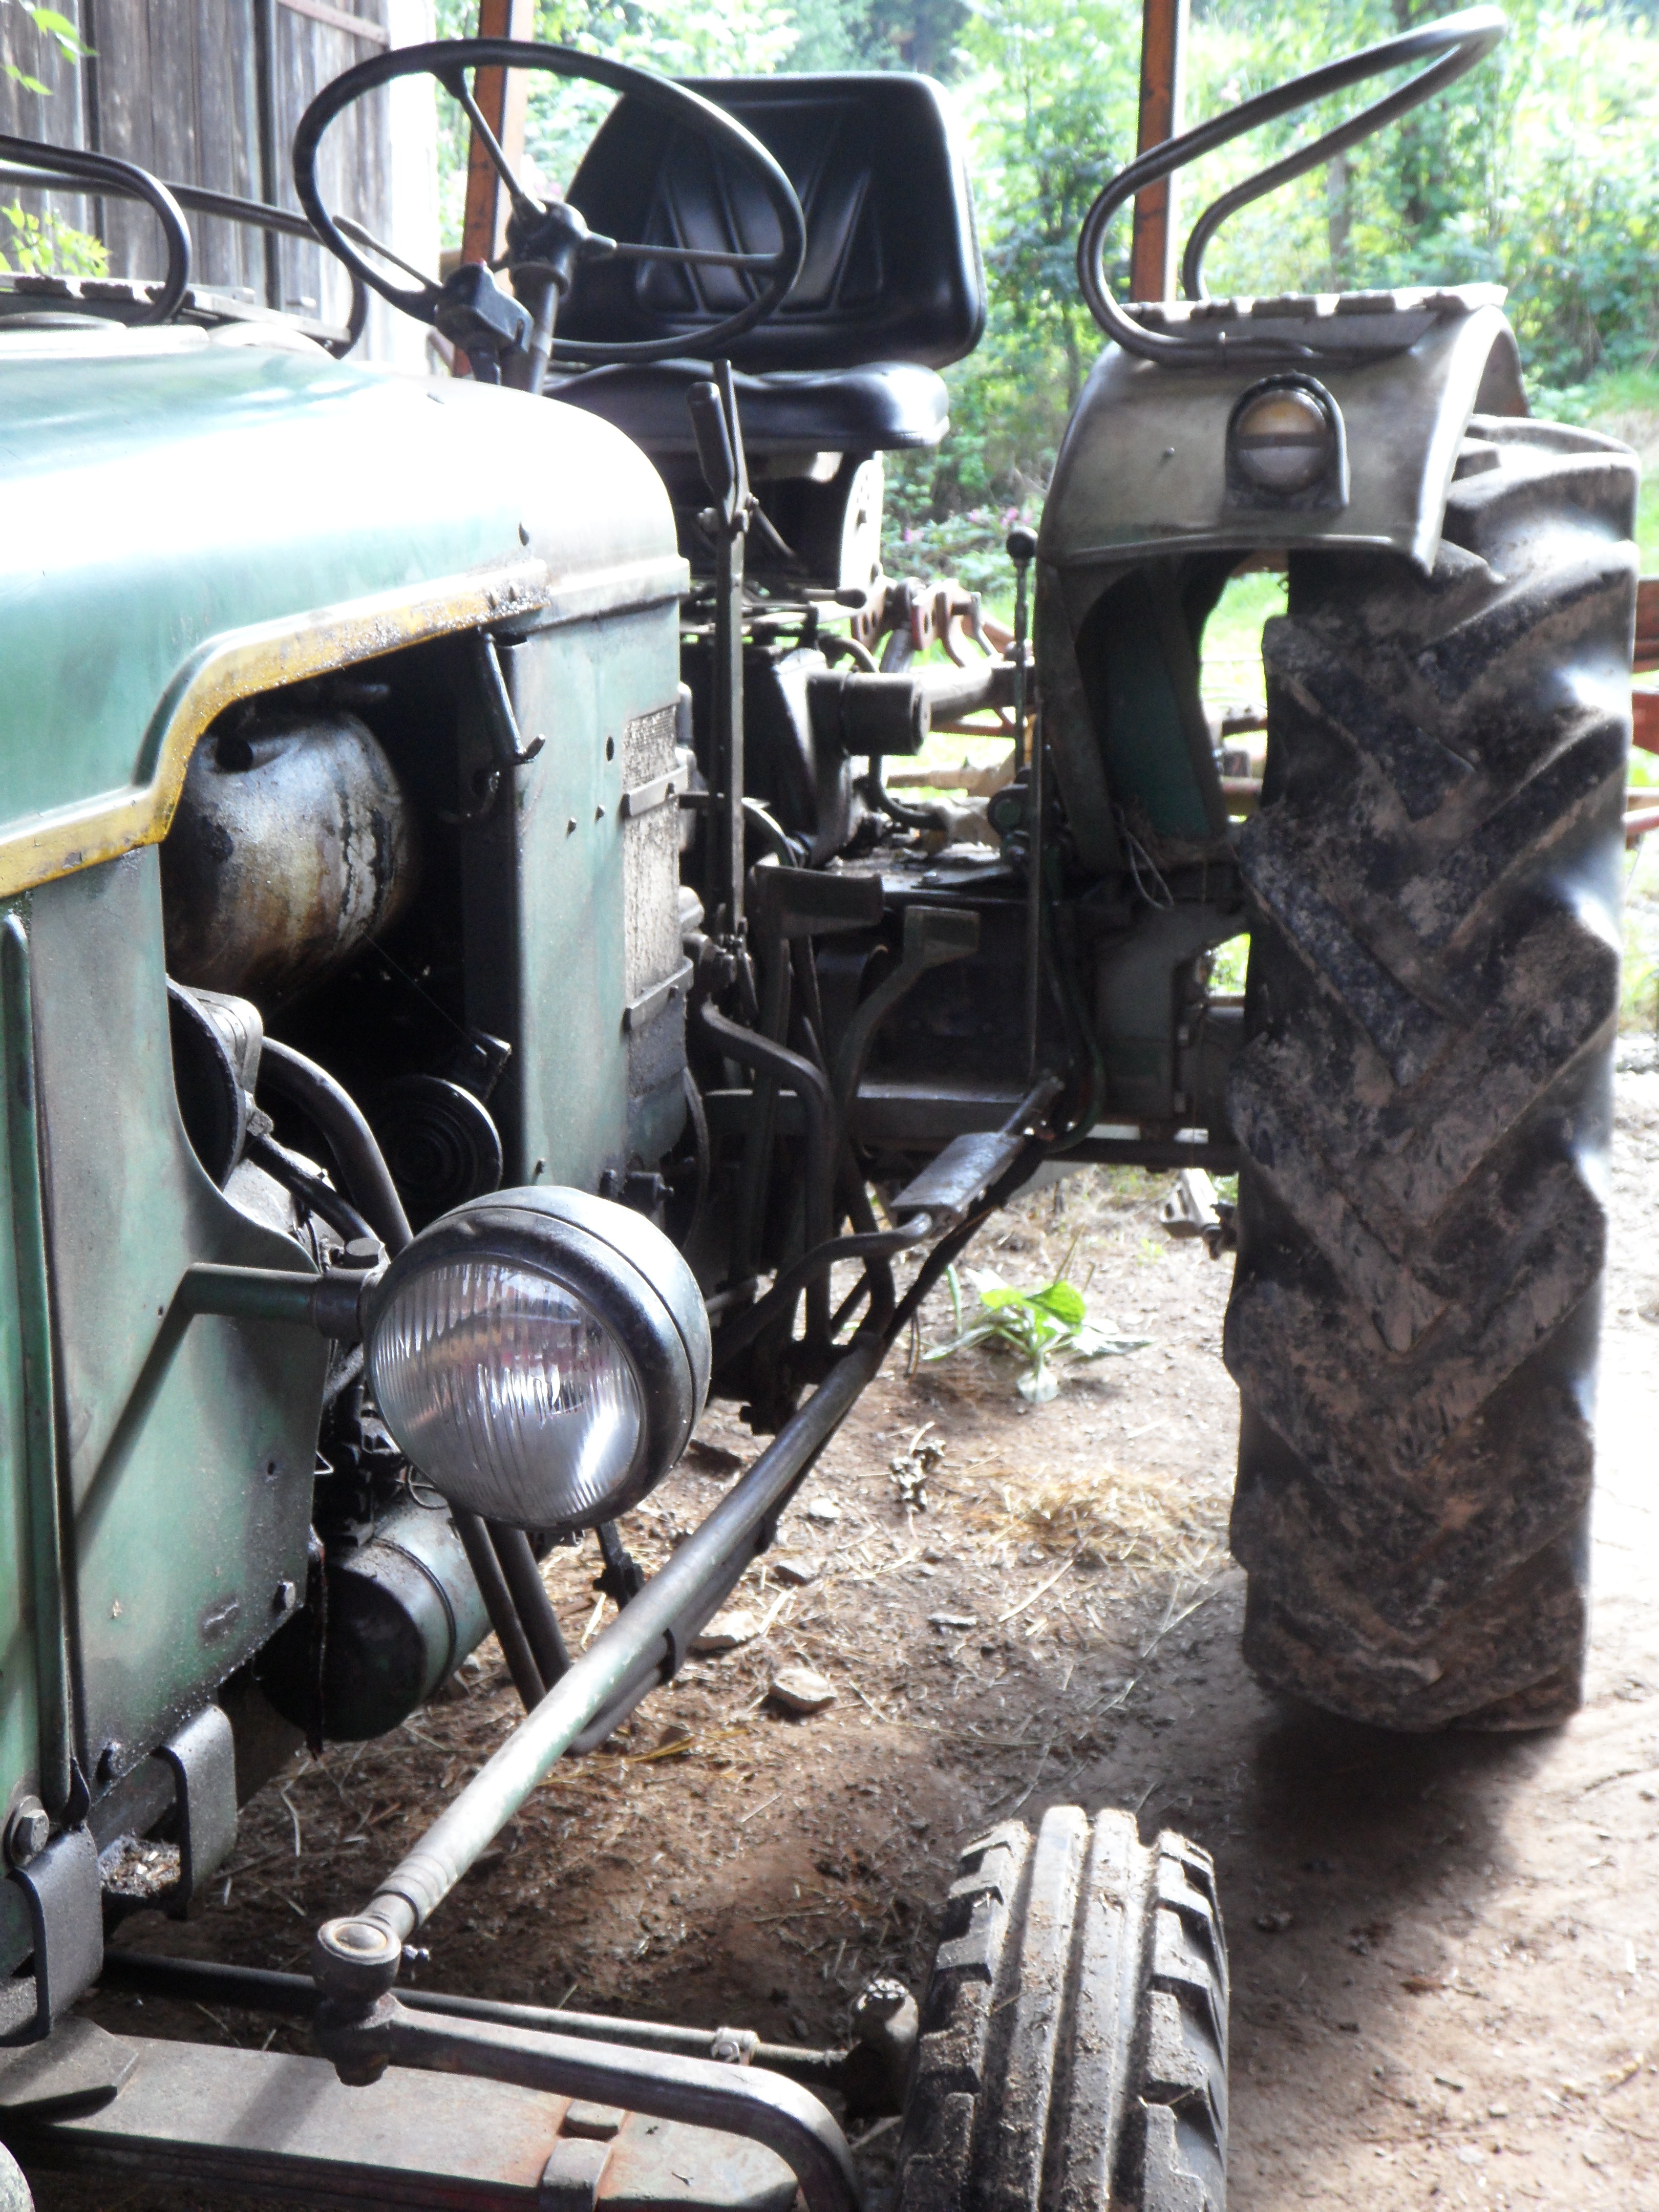
car, tractor, farm, wheel, jeep, vehicle, agriculture, tire, bumper, engine, tractors, off road vehicle, land vehicle, automobile make, automotive exterior